Describe the emotion expressed in this image:  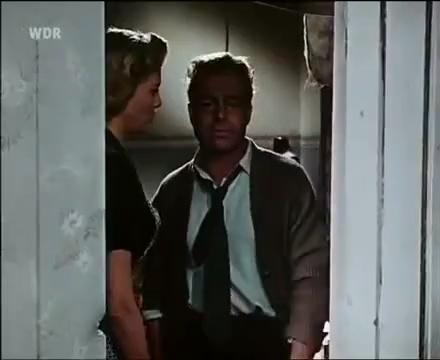
This person displays Suffering, valence and arousal with low intensity.